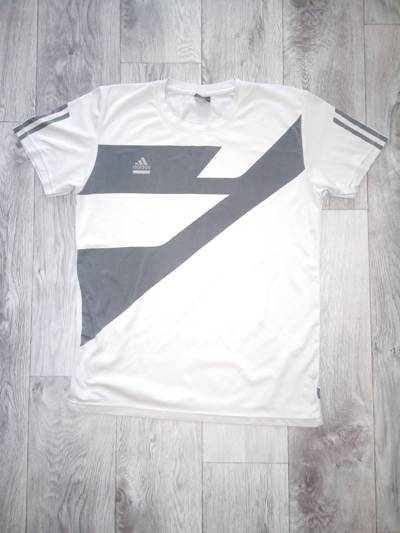
Waste category: clothes